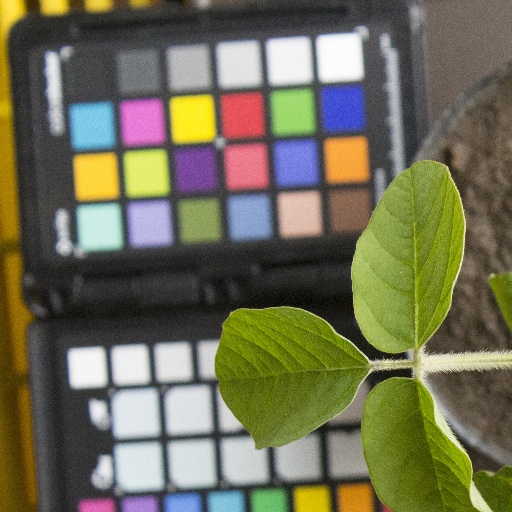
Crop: soybean